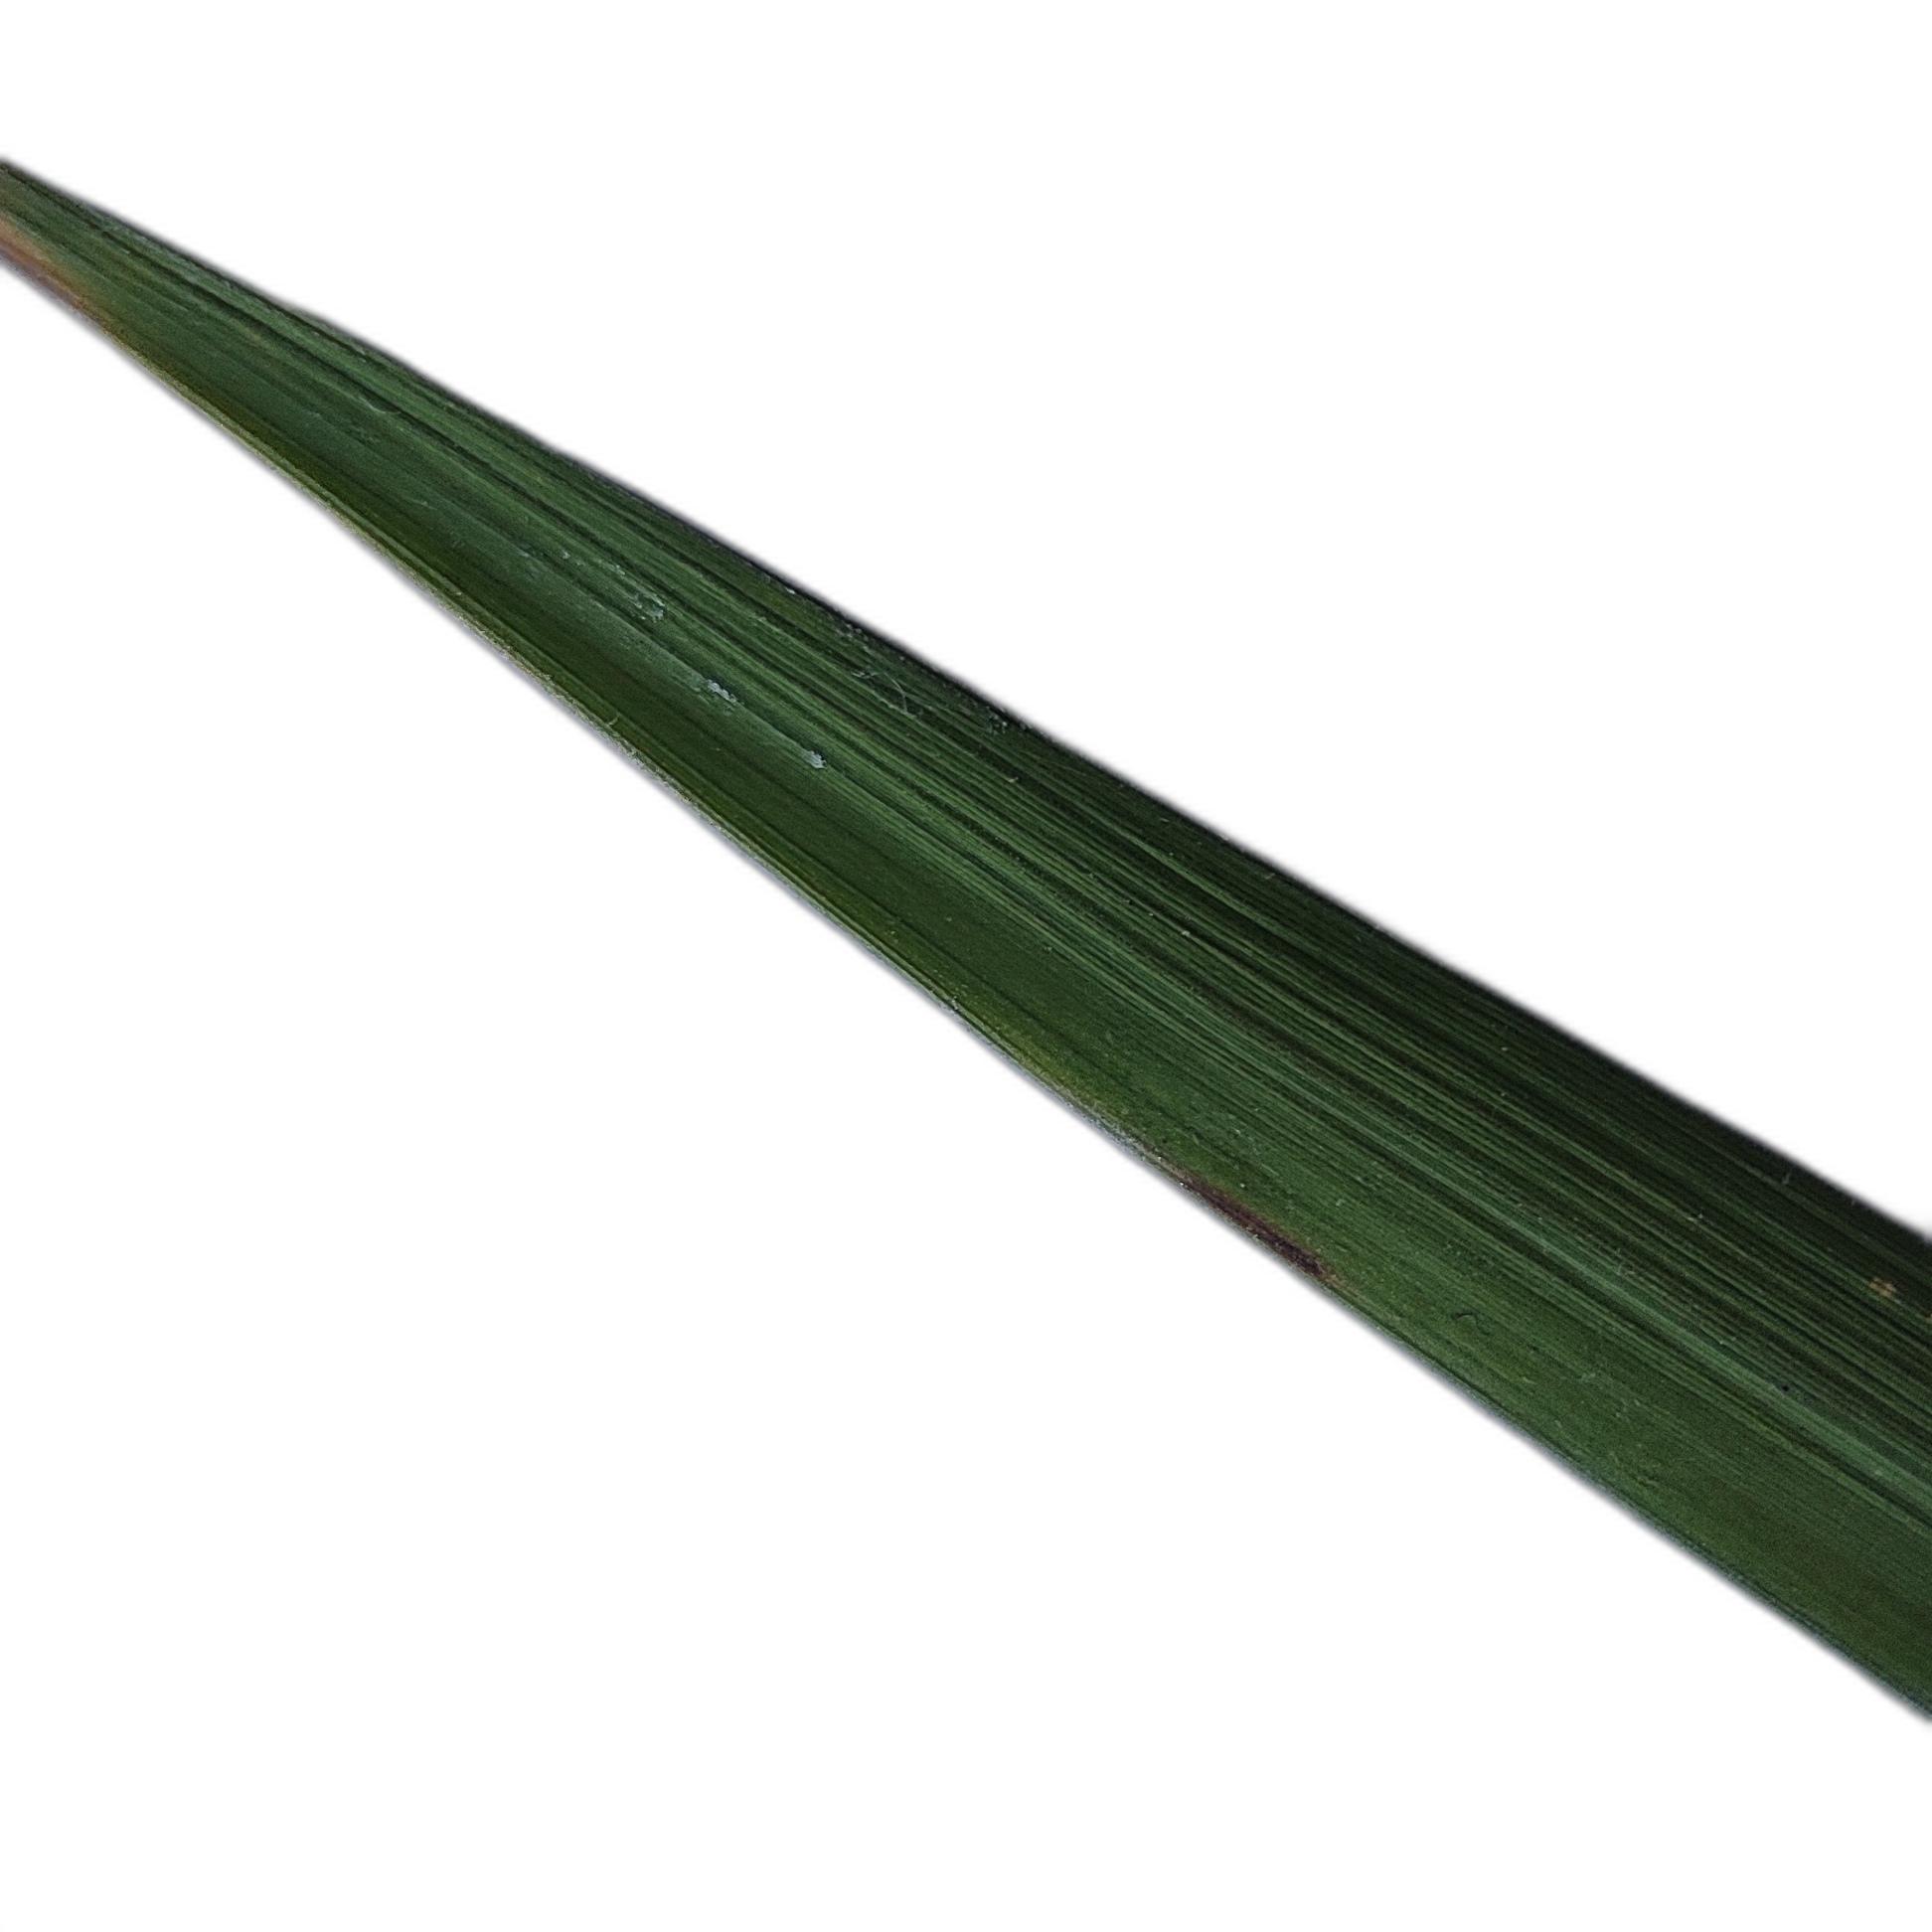
Label: Healthy